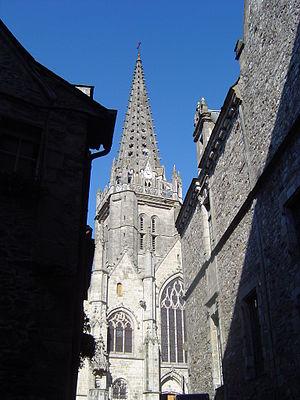
Sacristie et chapelle seigneuriale, transept sud et clocher de l'église Notre-Dame de Vitré.